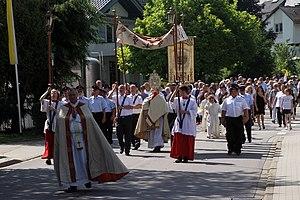
Procession à Fête-Dieu à Ottersweier (Baden) 2017.